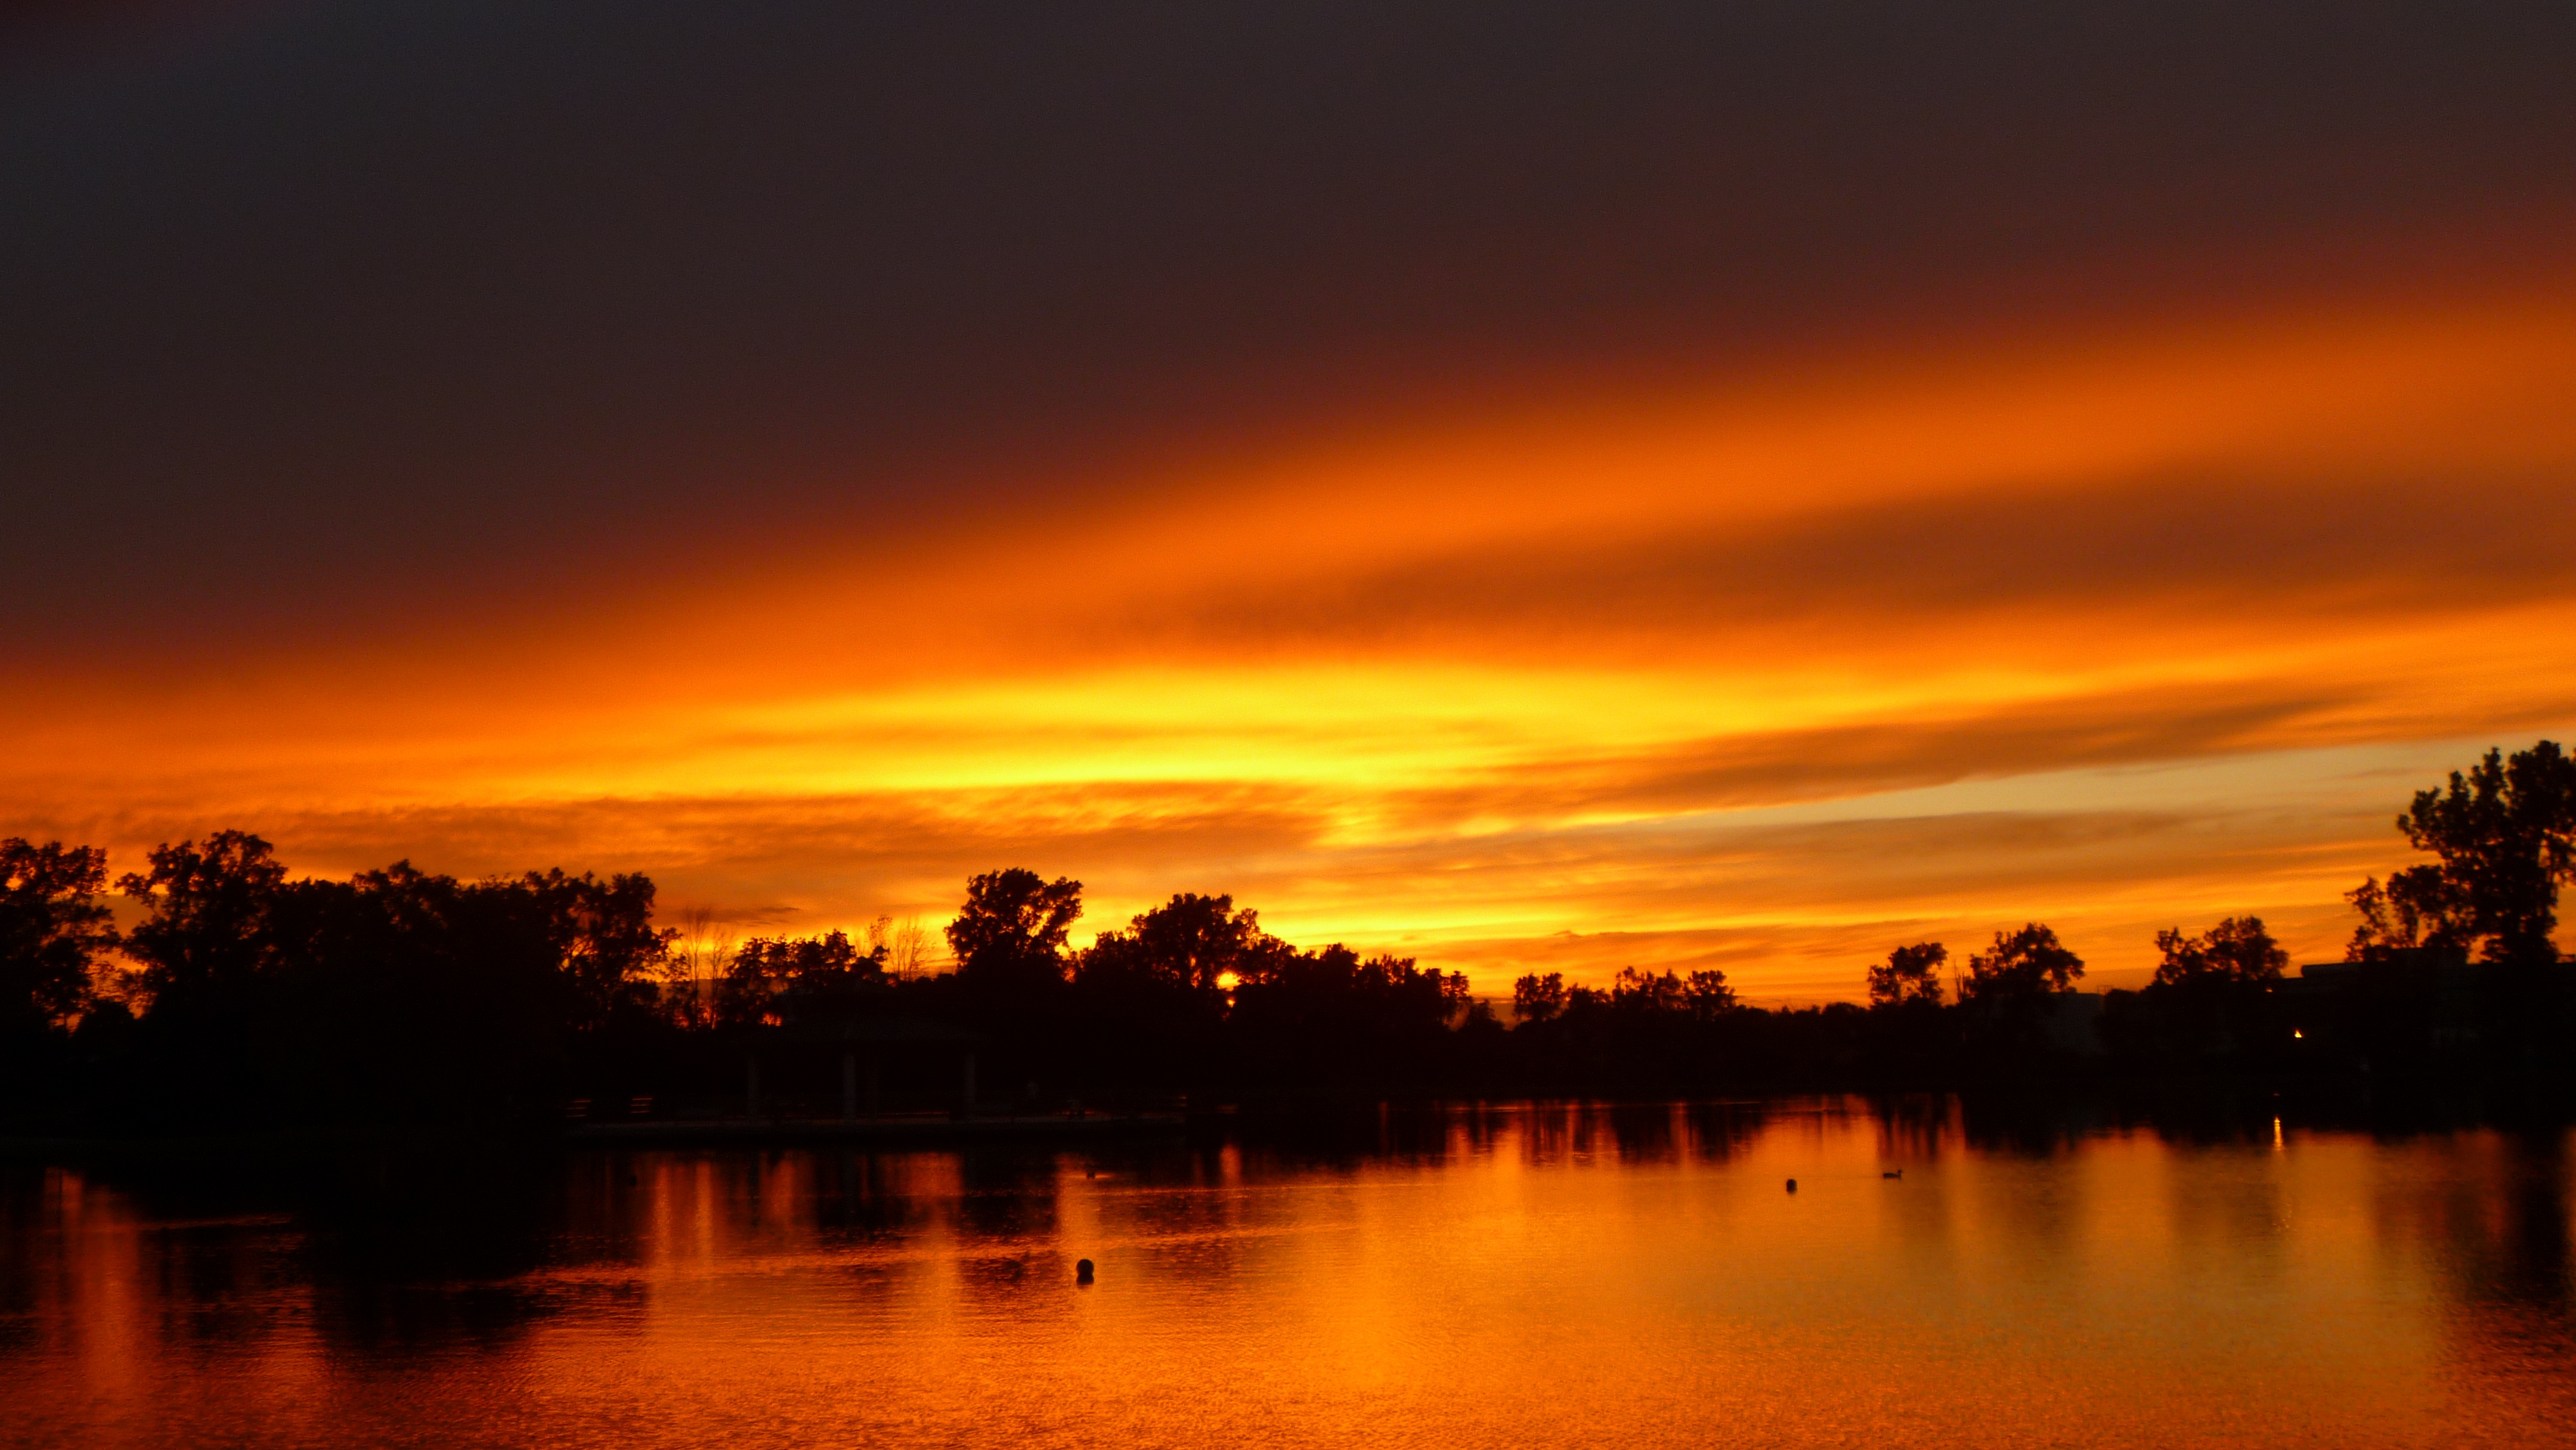
nature, cloud, sky, sunrise, sunset, sunlight, vapor, morning, dawn, atmosphere, dusk, environment, evening, reflection, weather, condensation, clouds, climate, contrails, global, aerosol, afterglow, conspiracy, red sky at morning